Nested RAID levels

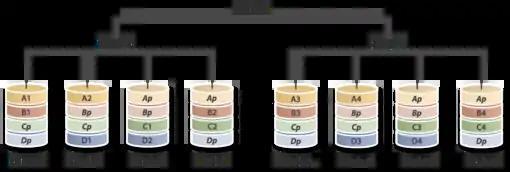
A typical RAID 60 configuration consisting of two sets of four drives each

RAID 60, also called RAID 6+0, combines the straight block-level striping of RAID 0 with the distributed double parity of RAID 6, resulting in a RAID 0 array striped across RAID 6 elements. It requires at least eight disks.